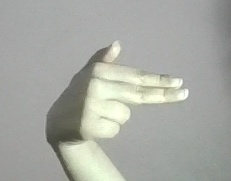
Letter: ghain